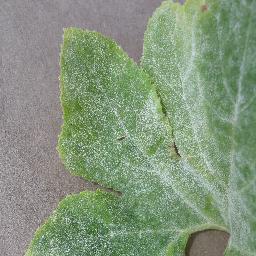
Label: Squash___Powdery_mildew